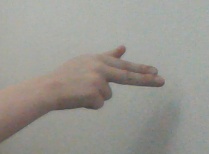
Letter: ghain